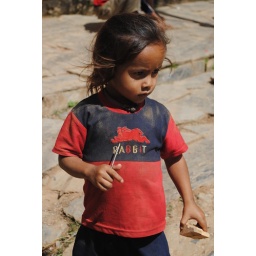
Cute Nepali girl playing in street